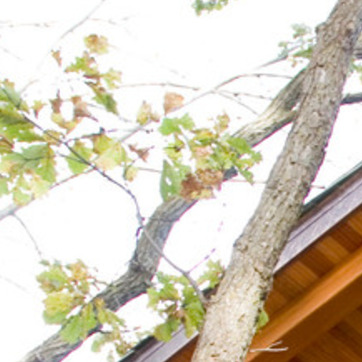
Material: foliage